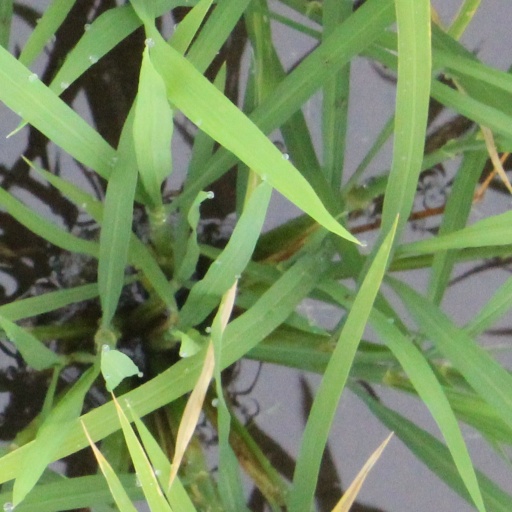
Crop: rice